Chamber of Commerce Building (Manhattan)

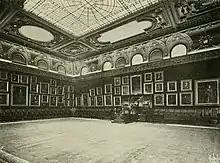
Great Hall

The Great Hall, the building's main room on the second story, has floor dimensions of with a ceiling high. The lower part of the room was not designed with any windows because the chamber's massive portraits were to be hung in that area. The upper part of the main room, above , contains the oval windows of the facade. The walls are topped by elaborate multicolored decorations such as cartouches, wreaths, swags, and horns. The ceiling has a skylight at its center, surrounded by a gilded coved ceiling.